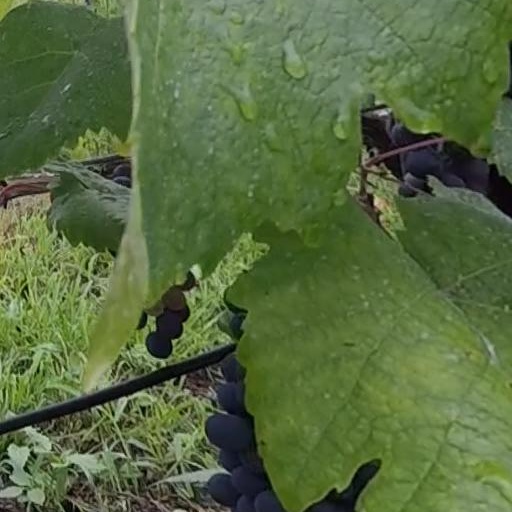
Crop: grape